The Year of the Tiger (2023 film)

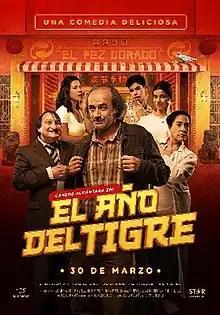
Theatrical release poster

The Year of the Tiger (Spanish: El Año del Tigre) is a 2023 Peruvian-Dominican crime comedy film directed by Yasser Michelén and written by Jose Ramon Alama. Starring Carlos Alcántara, Wendy Ramos and Gonzalo Torres. It premiered on March 30, 2023, in Peruvian theaters by Star Distribution.